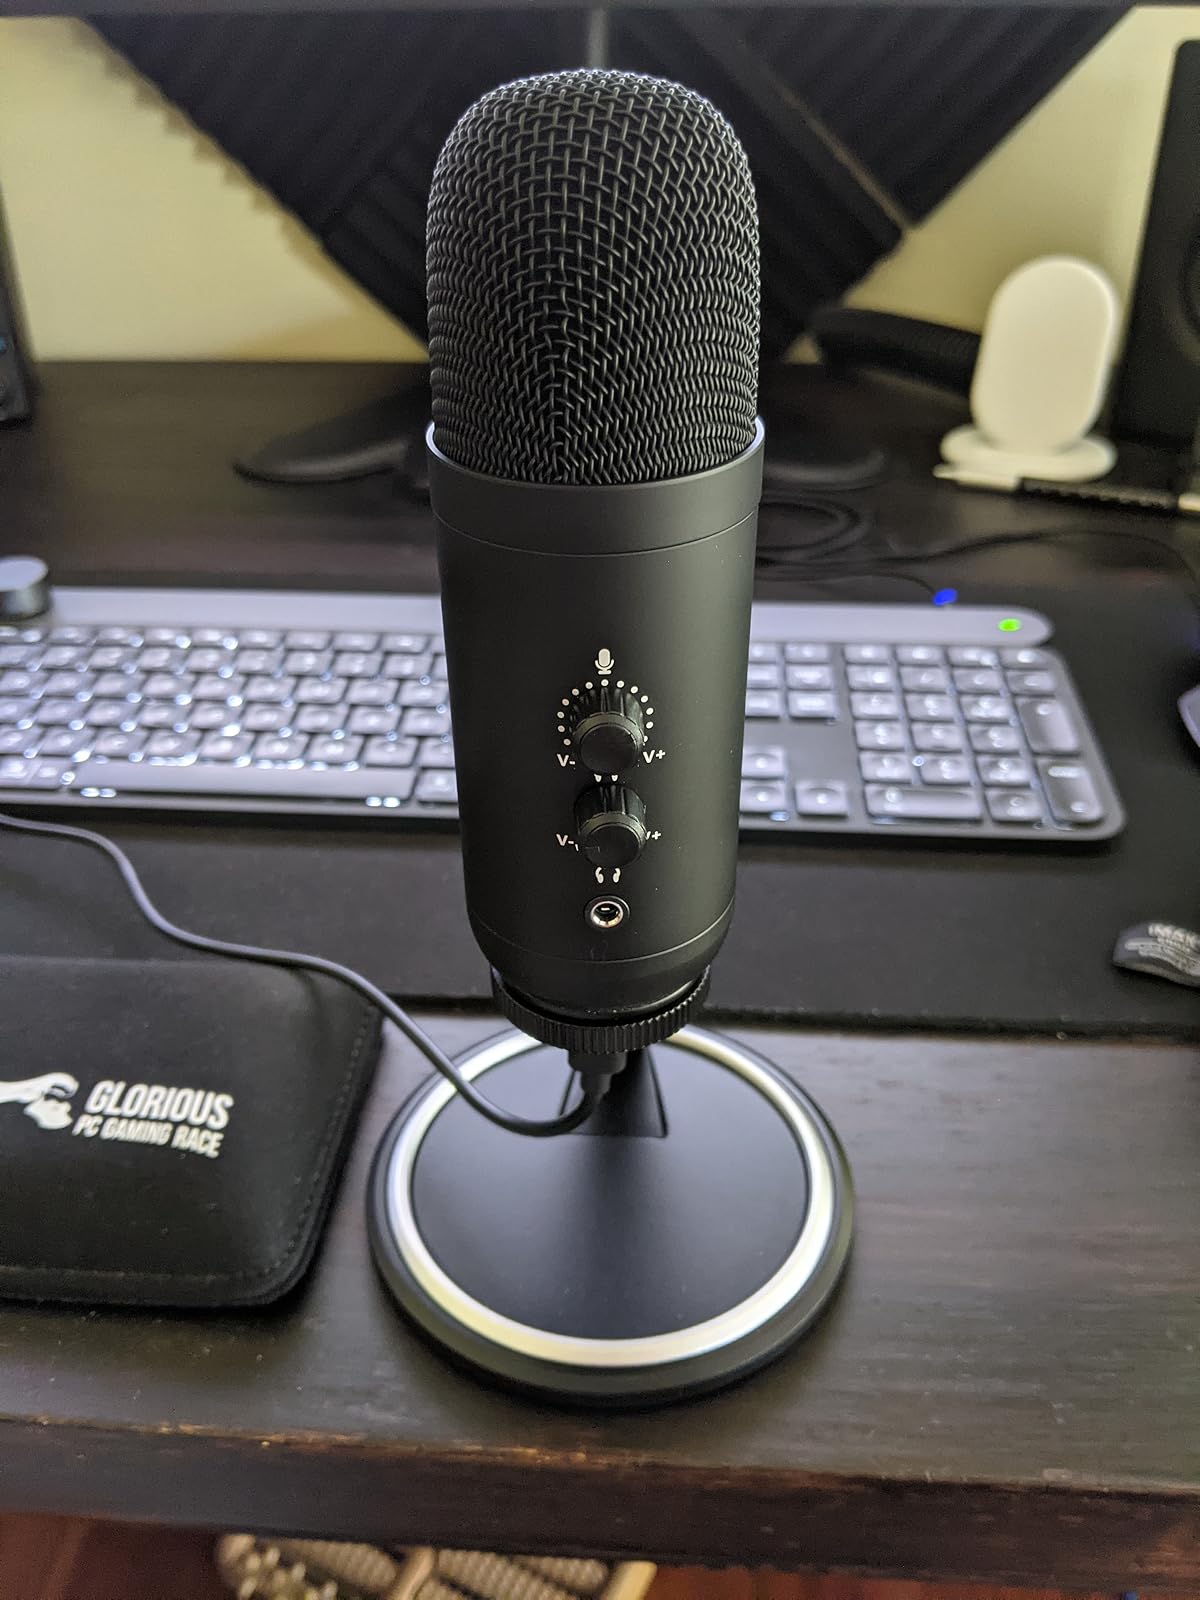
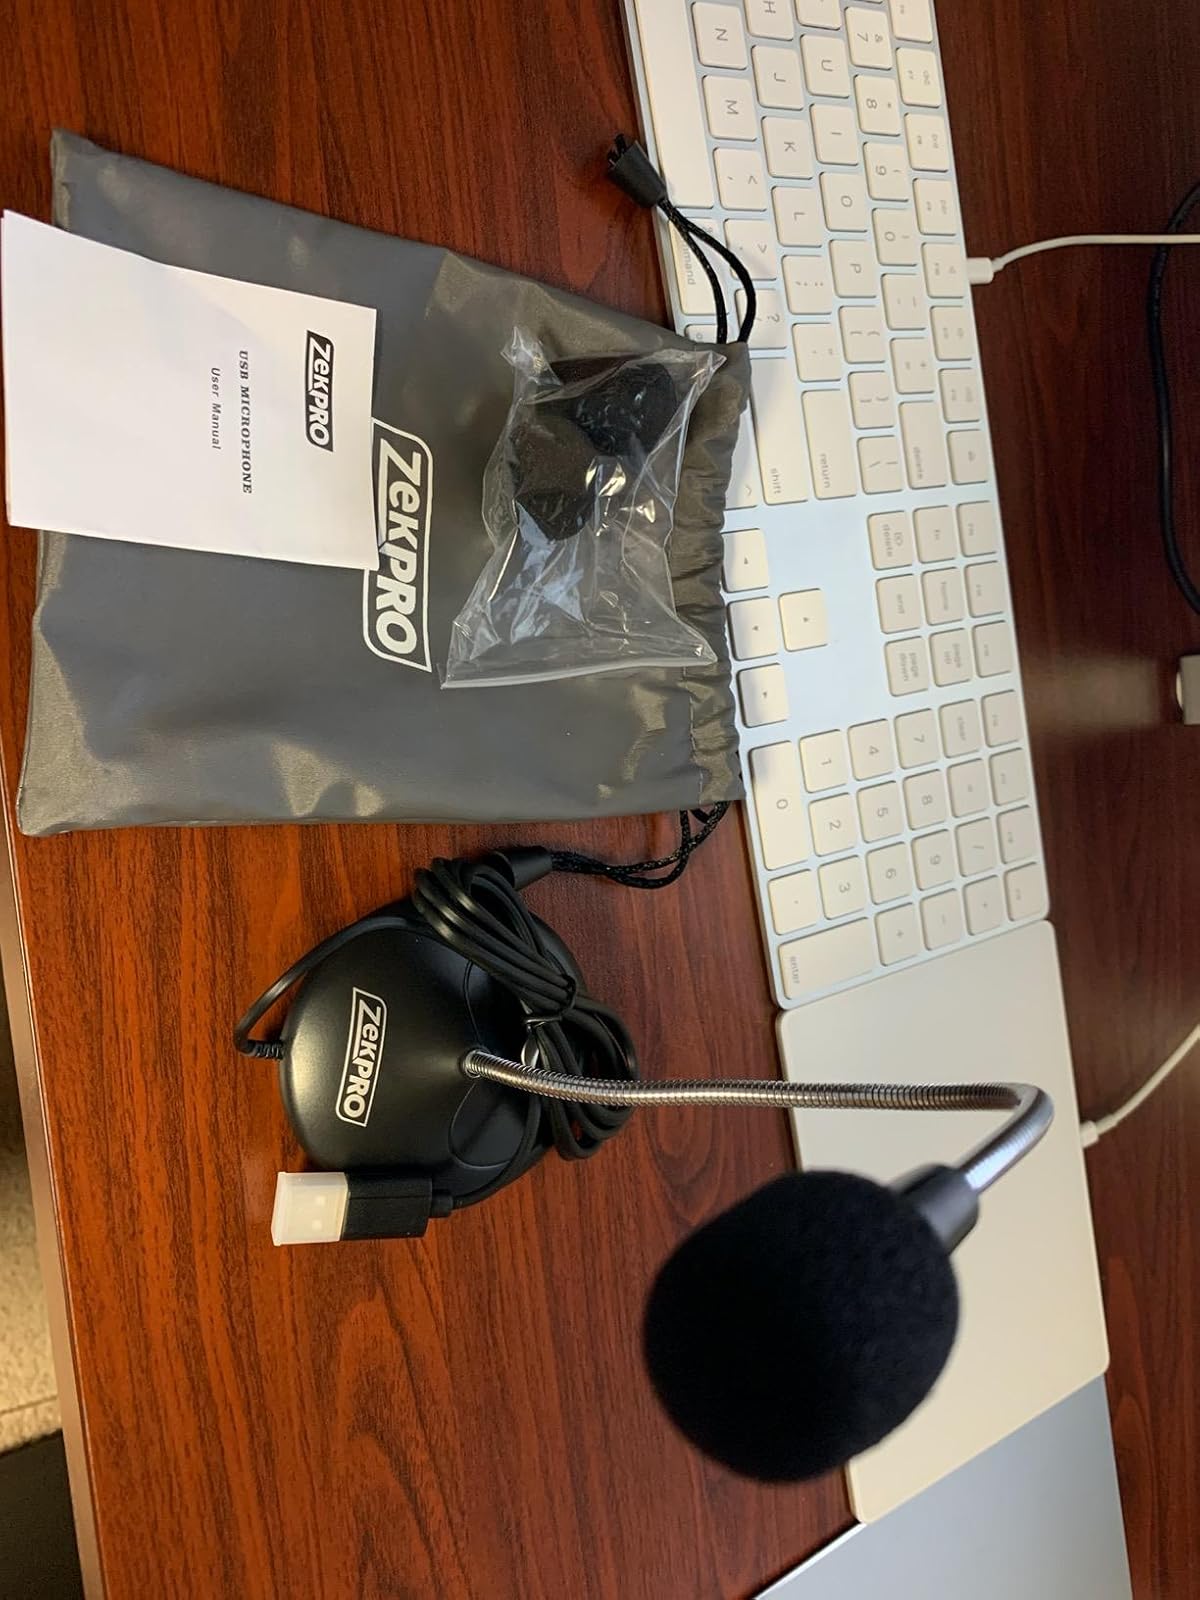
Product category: microphone
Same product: no